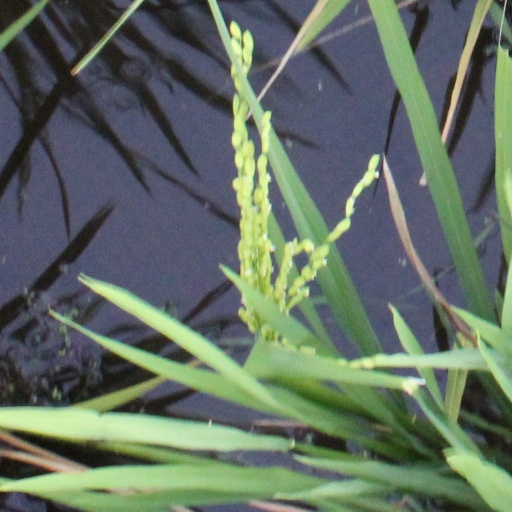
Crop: rice